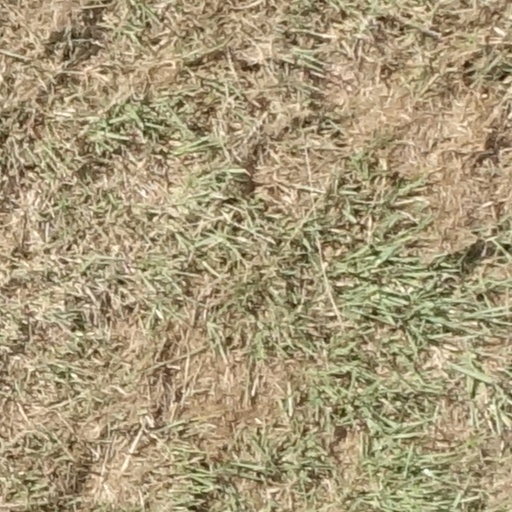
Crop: sorghum